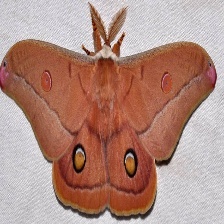
Species: EMPEROR GUM MOTH